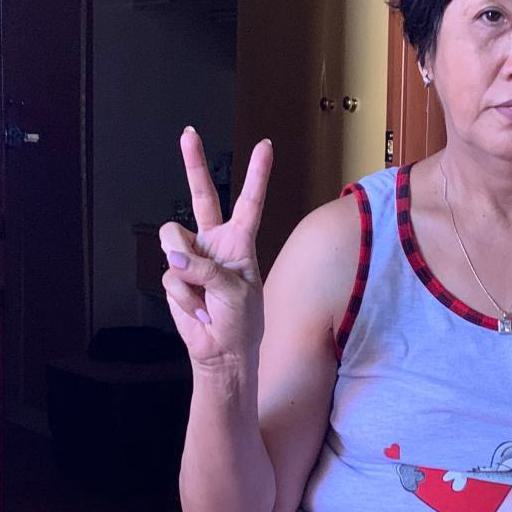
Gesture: peace